Sagar v Ridehalgh & Sons Ltd

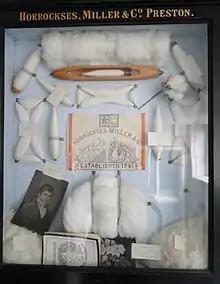

Sagar v Ridehalgh & Sons Ltd [1931] 1 Ch 310 is a UK labour law case concerning the contract of employment. It concerns the implication of terms, regarding deductions from wages, through the custom of an industry.